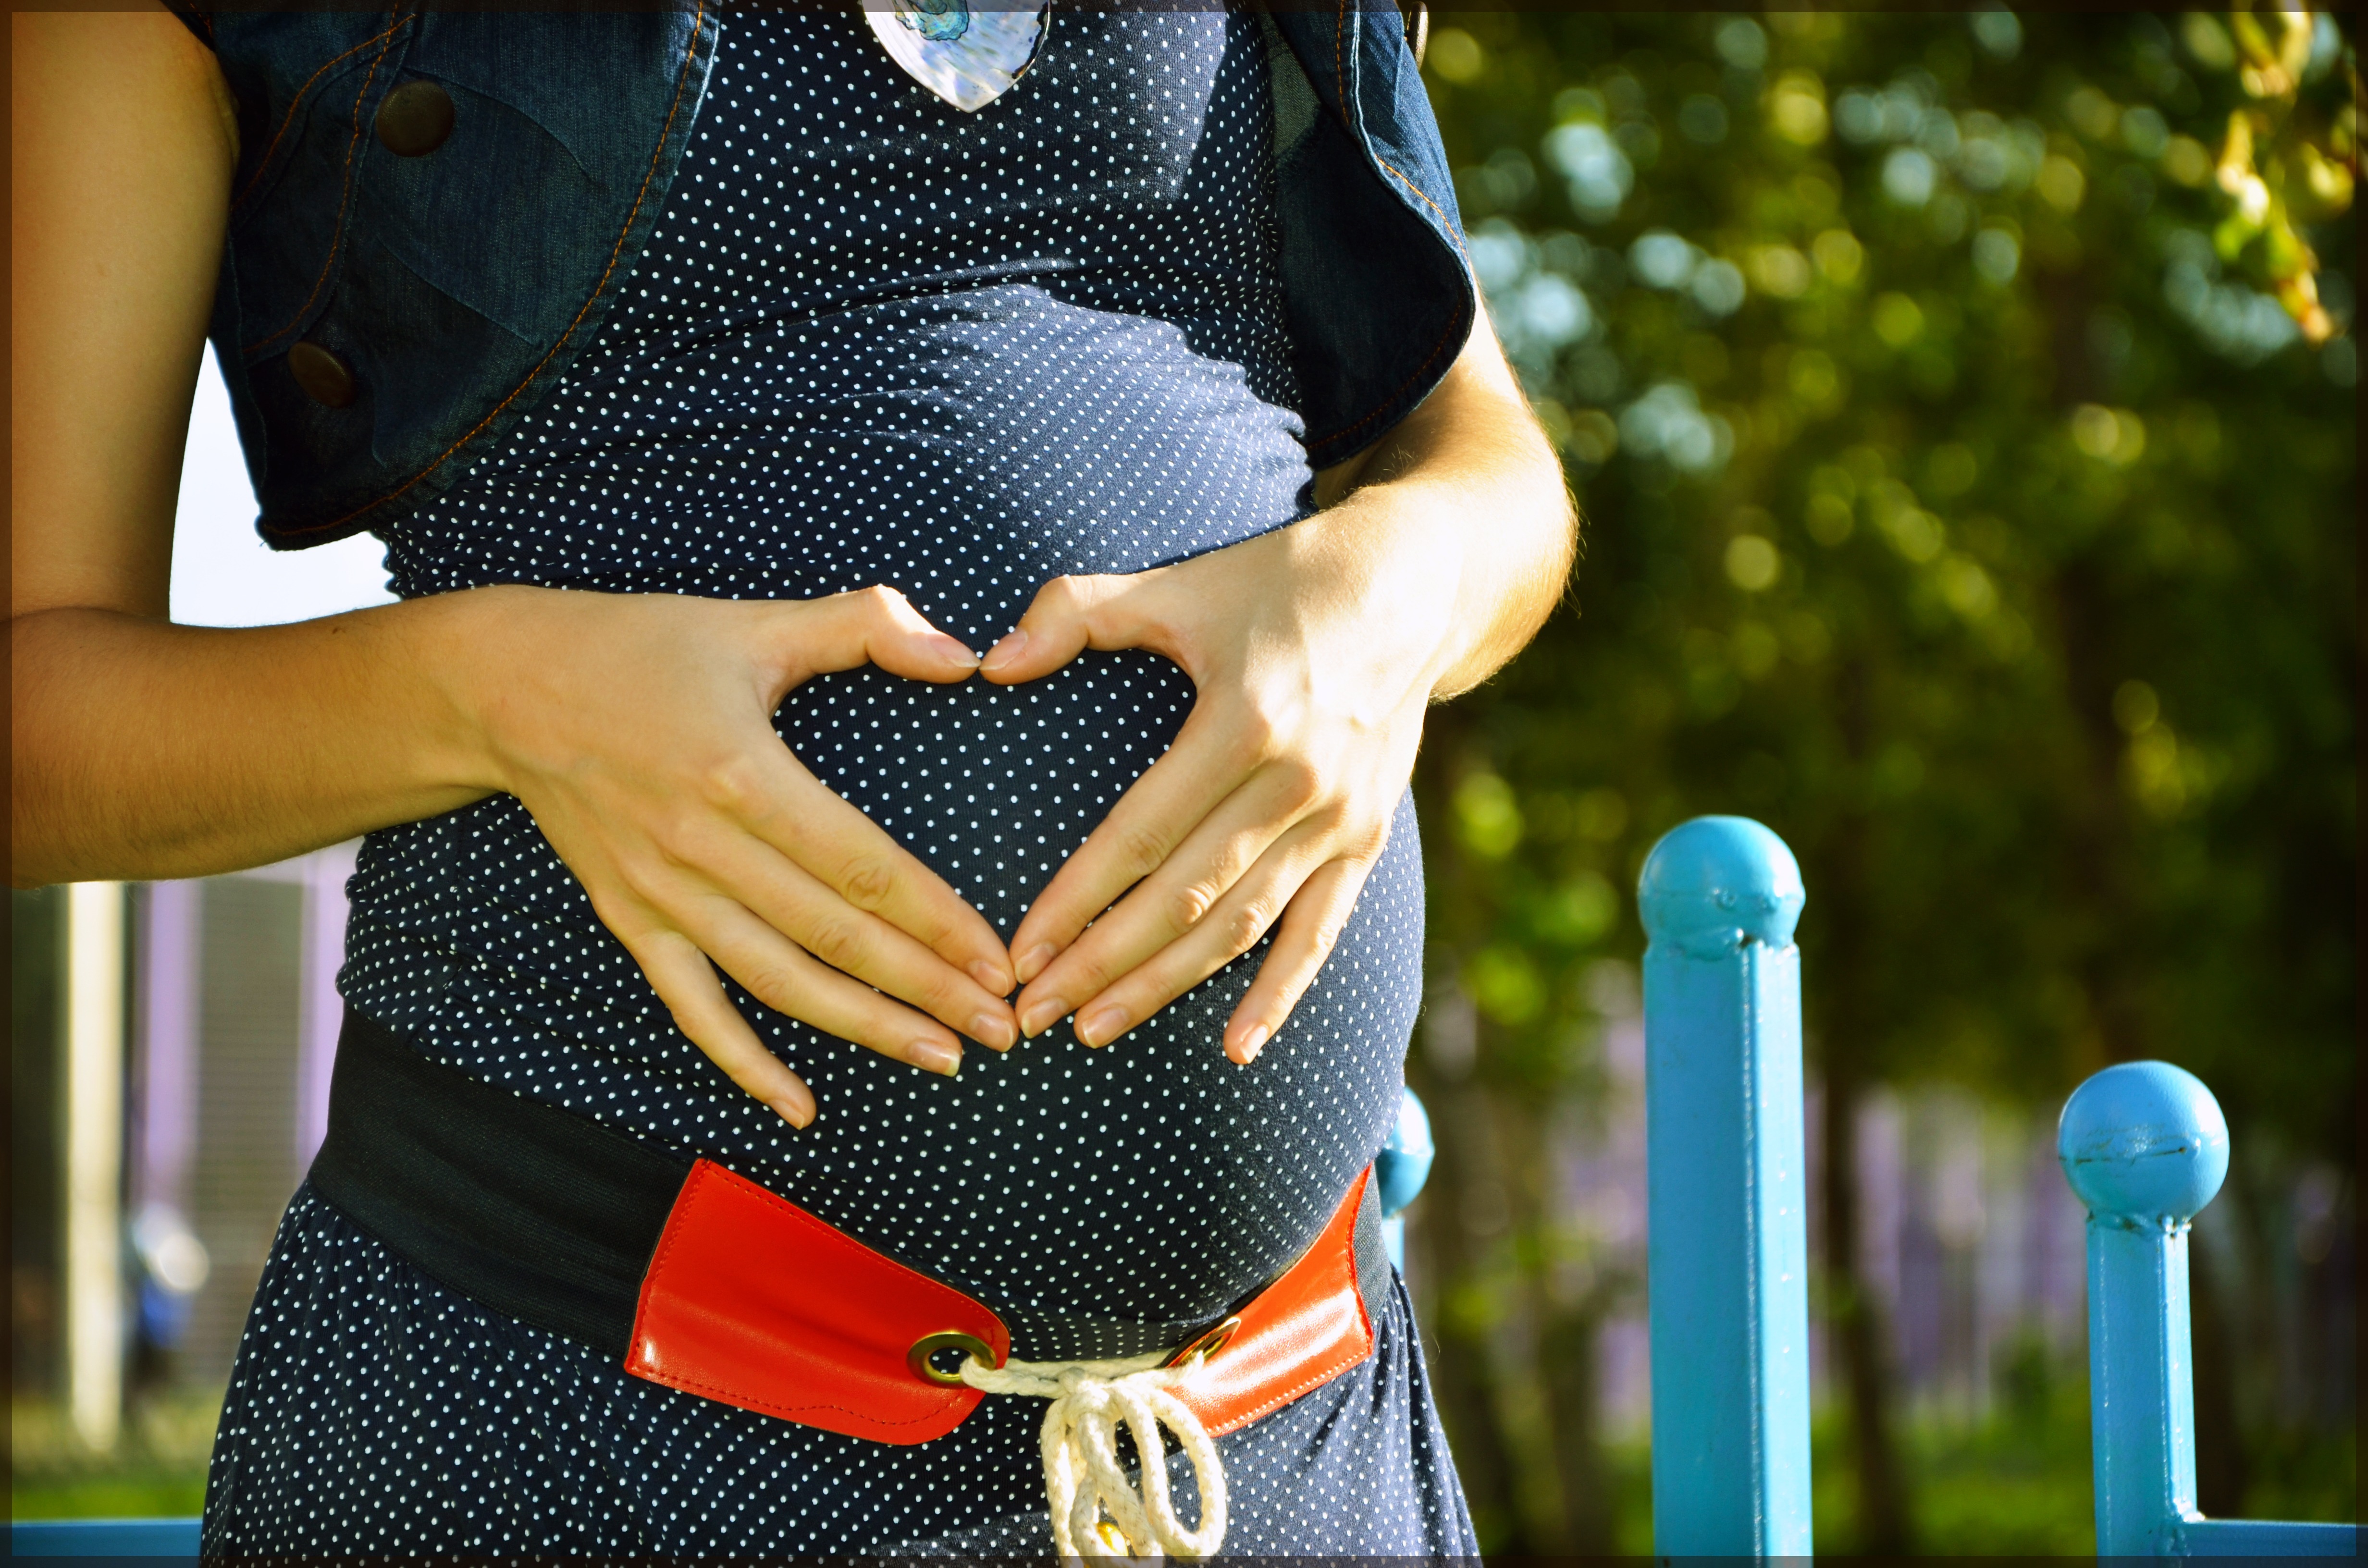
person, woman, love, heart, blue, belt, outdoors, dress, sports, pregnant, dots